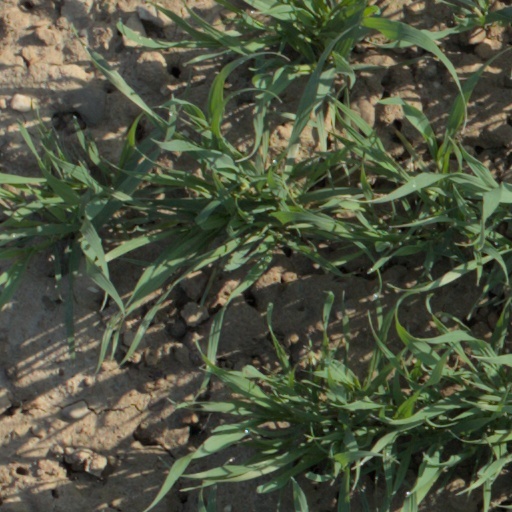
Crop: wheat